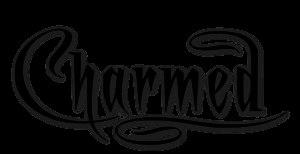
Alyssa Milano est une actrice, productrice, et ancienne chanteuse américaine, née le 19 décembre 1972 à New York.
Holly Marie Combs, est une actrice et productrice de télévision américaine, née le 3 décembre 1973 à San Diego, en Californie.